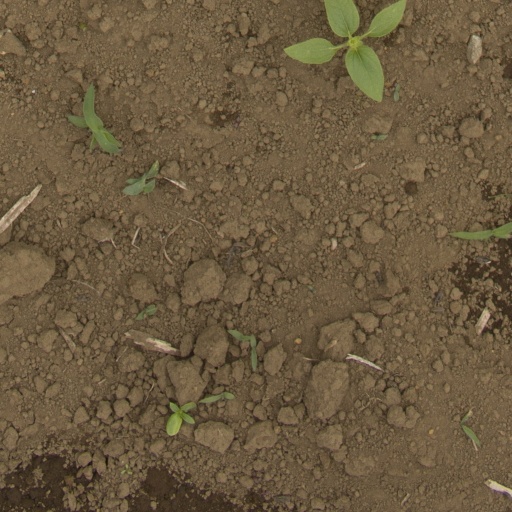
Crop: Jerusalem artichoke